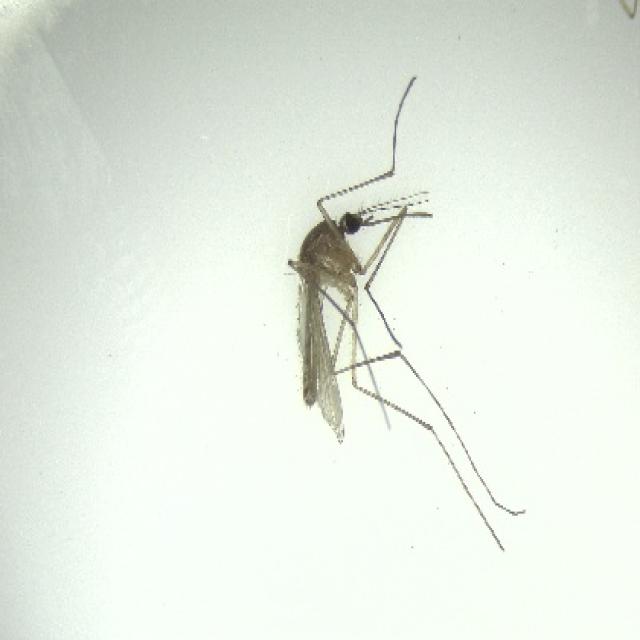
Species: culex_pipiens